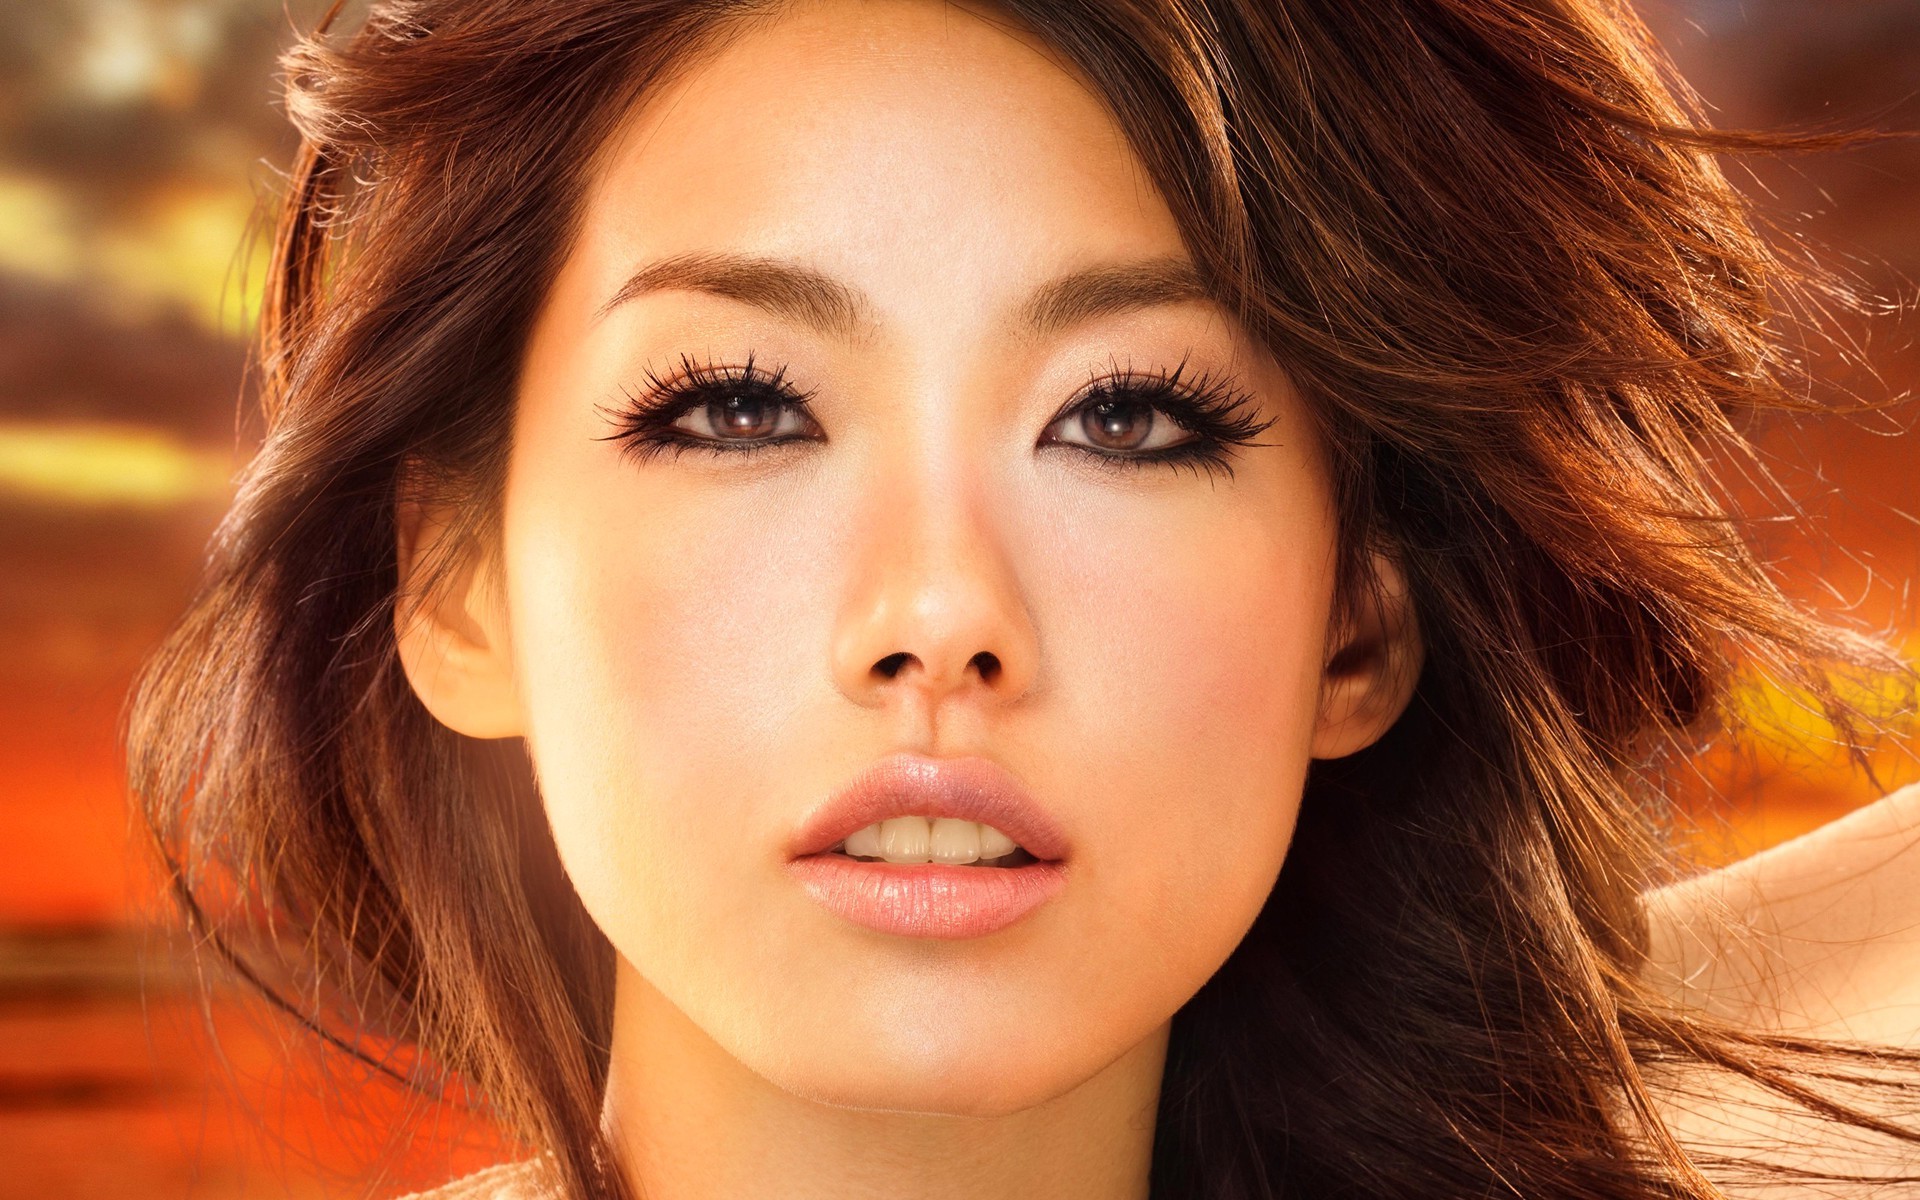
Portrait style: Real Portrait